Tangzhuang

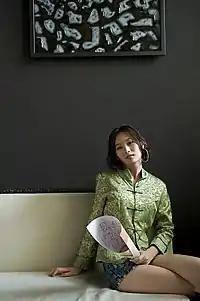
A model in a tangzhuang

The APEC jackets were intended to reflect "both traditional Chinese flavor and modern ideals". They have straight Mandarin collars, similar to those on the changshan and magua that gave the style its name. Unlike the traditional 2D "flat-cutting" "píngmiàn cáijiǎn") process used to create those garments, which tends to produce a baggy and ill-fitted look, tangzhuangs are made using the 3D "solid-cutting" ( "lìtǐ cáijiǎn") process developed in Europe. In particular, they employ draping, darts, and set-in sleeves cut separately from the rest of the main garment, which give them a more fitted look than traditional Chinese designs. The original version also employed shoulder pads to give a stronger silhouette.